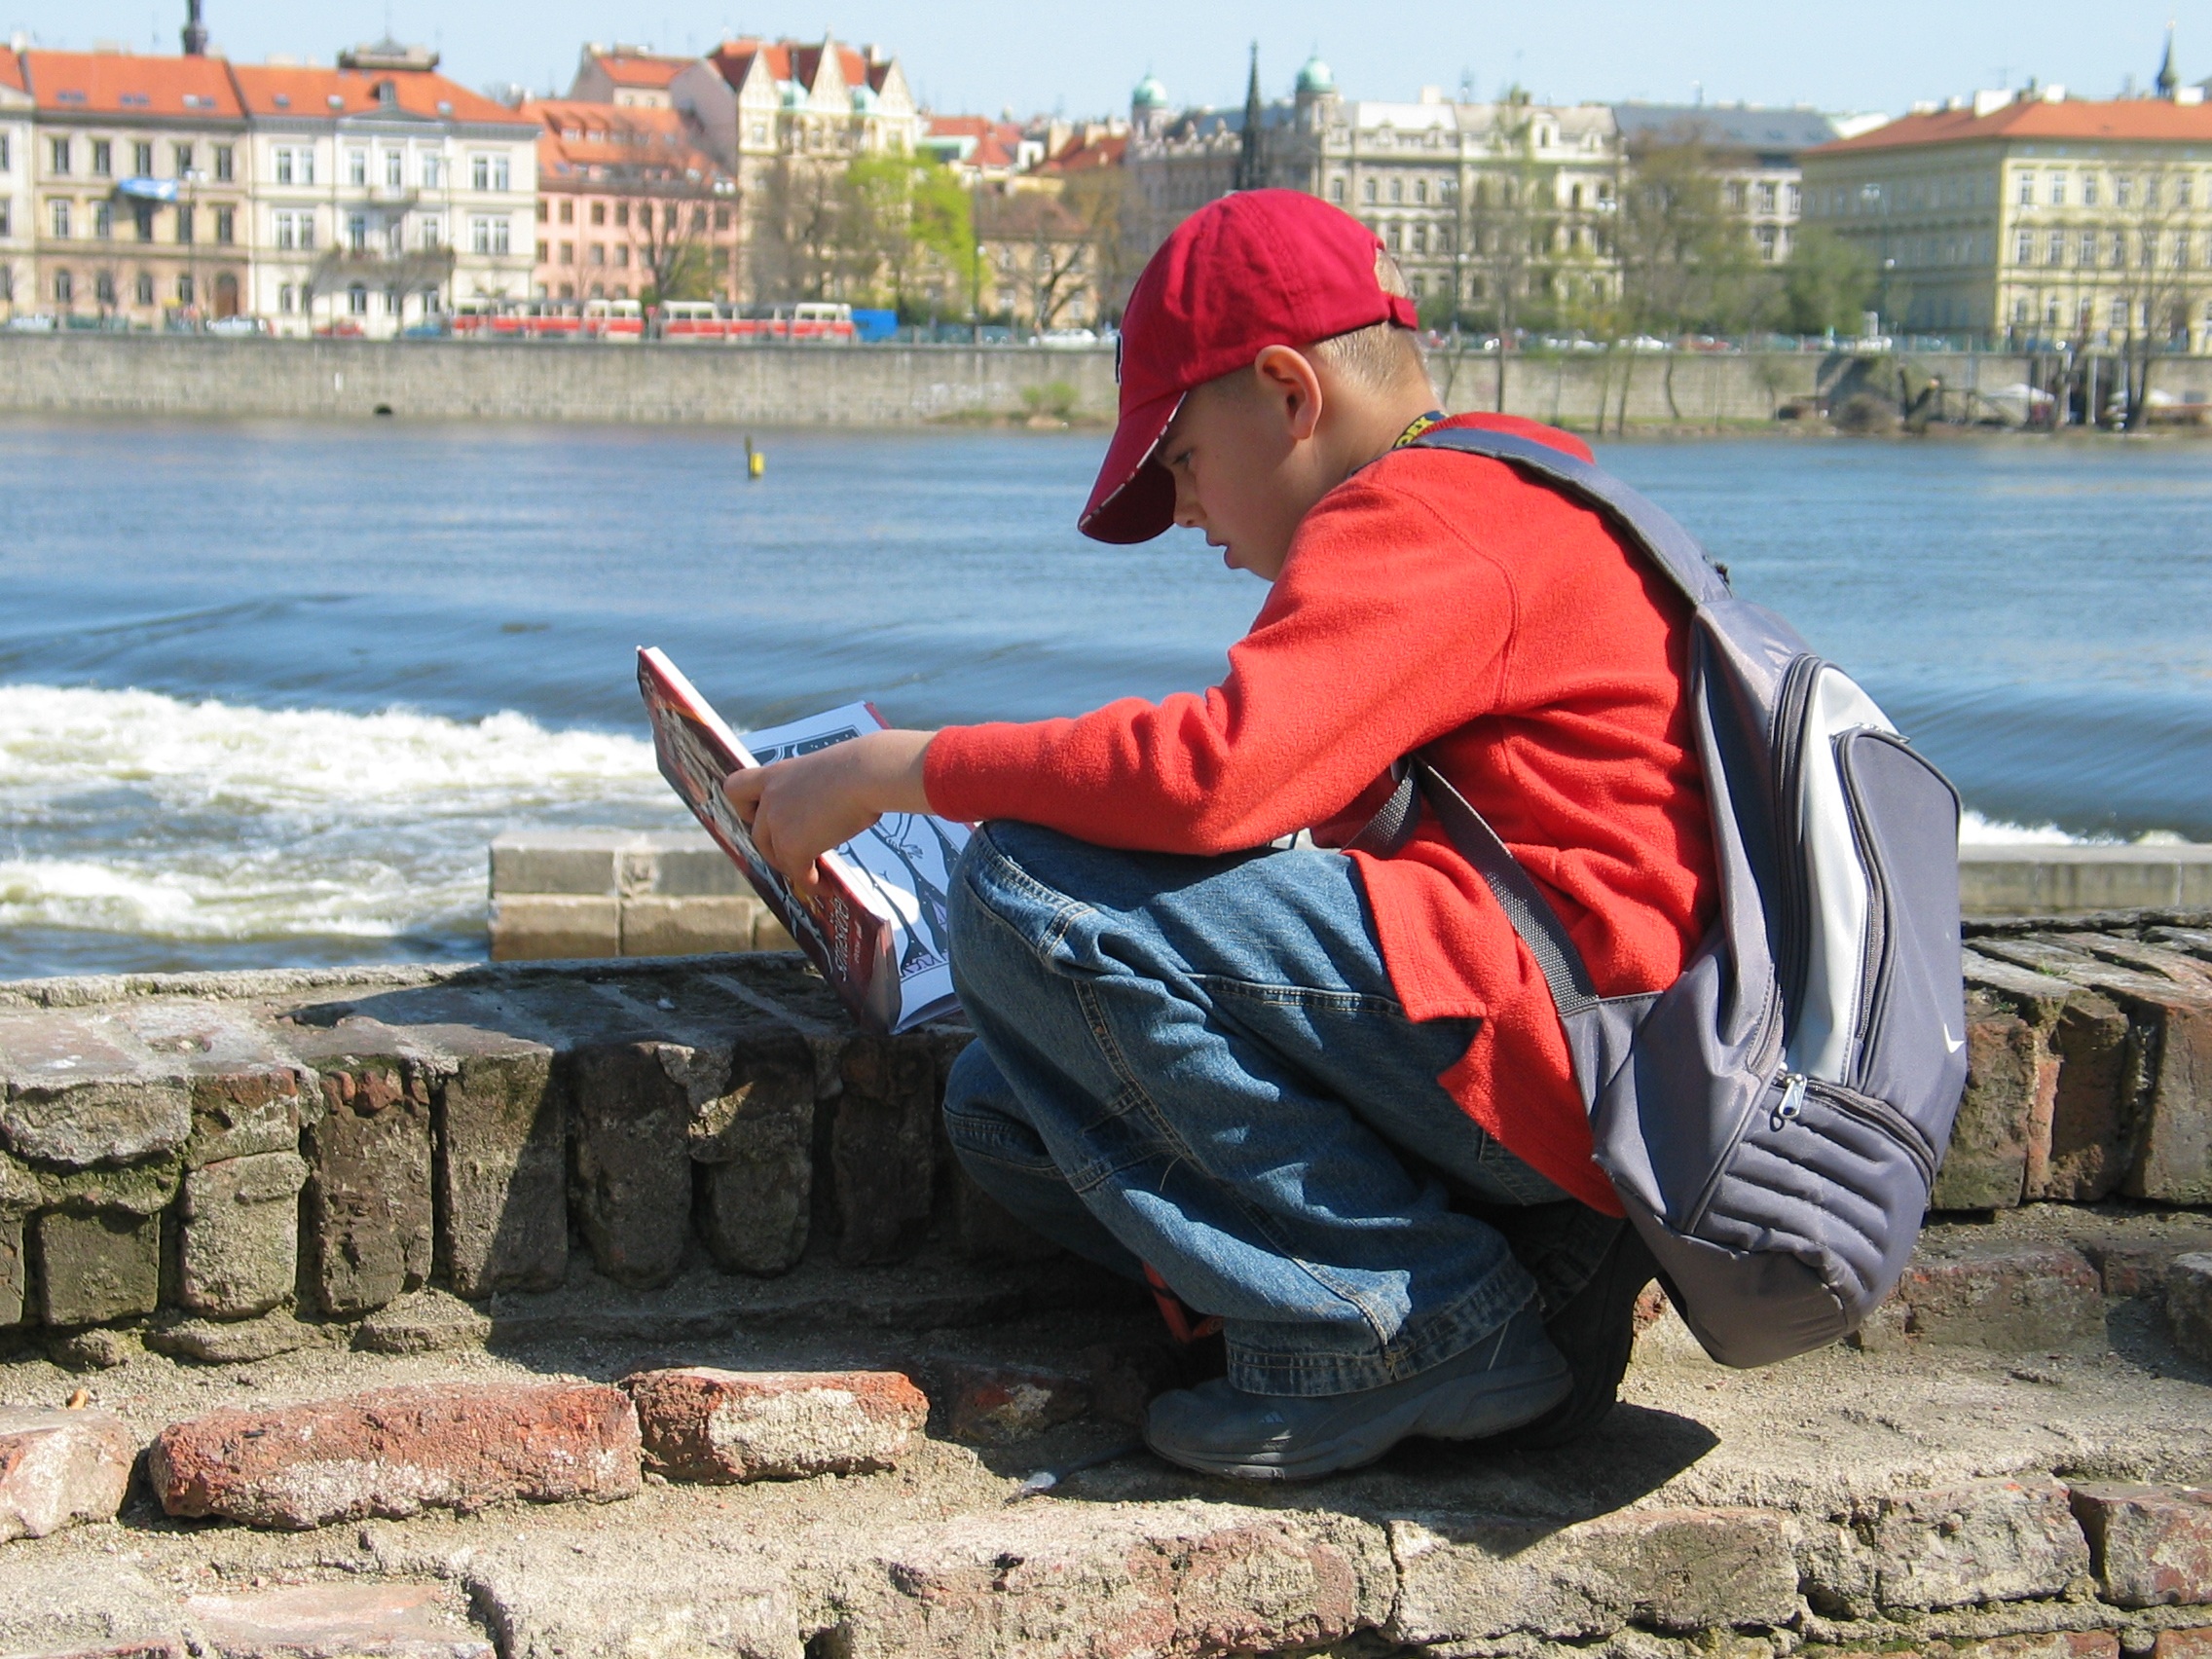
book, read, people, backpack, pet, child, prague, attention, czech republic, concentration, schoolbag, human positions